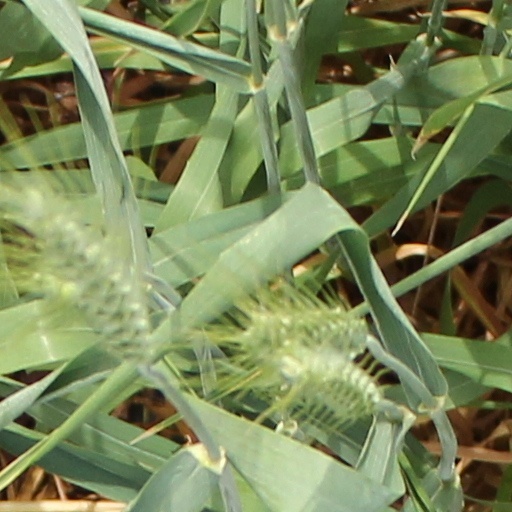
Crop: wheat